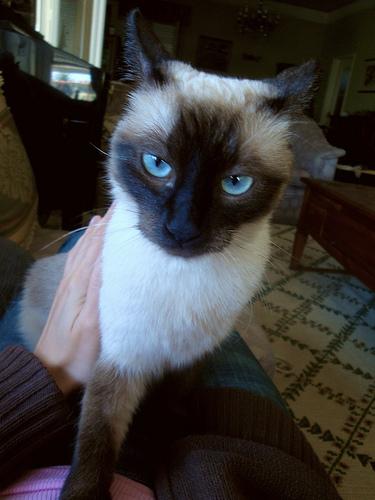
Breed: Siamese